Howard Spencer

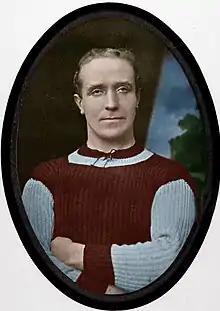
The Prince of Fullbacks

Howard Spencer (23 August 1875 – 14 January 1940) was an English professional footballer. Often referred to as the "Prince of Fullbacks" due to his sportsmanship and ability, Spencer is considered one of the greatest Aston Villa captains of all time. In his 13 years as a senior player, he helped the side to four First Division championships and three FA Cup victories, as well as becoming the first Aston Villa player to captain England.